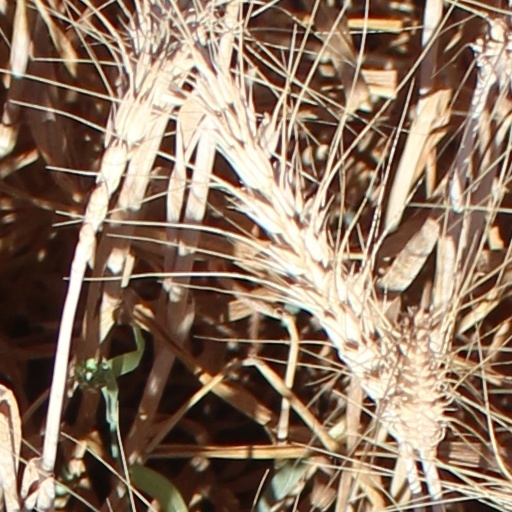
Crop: wheat